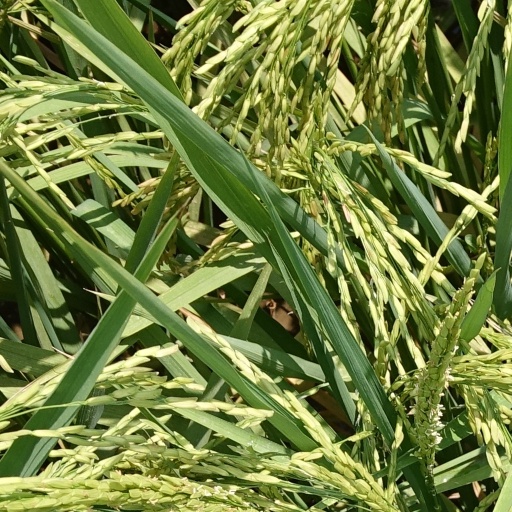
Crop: rice